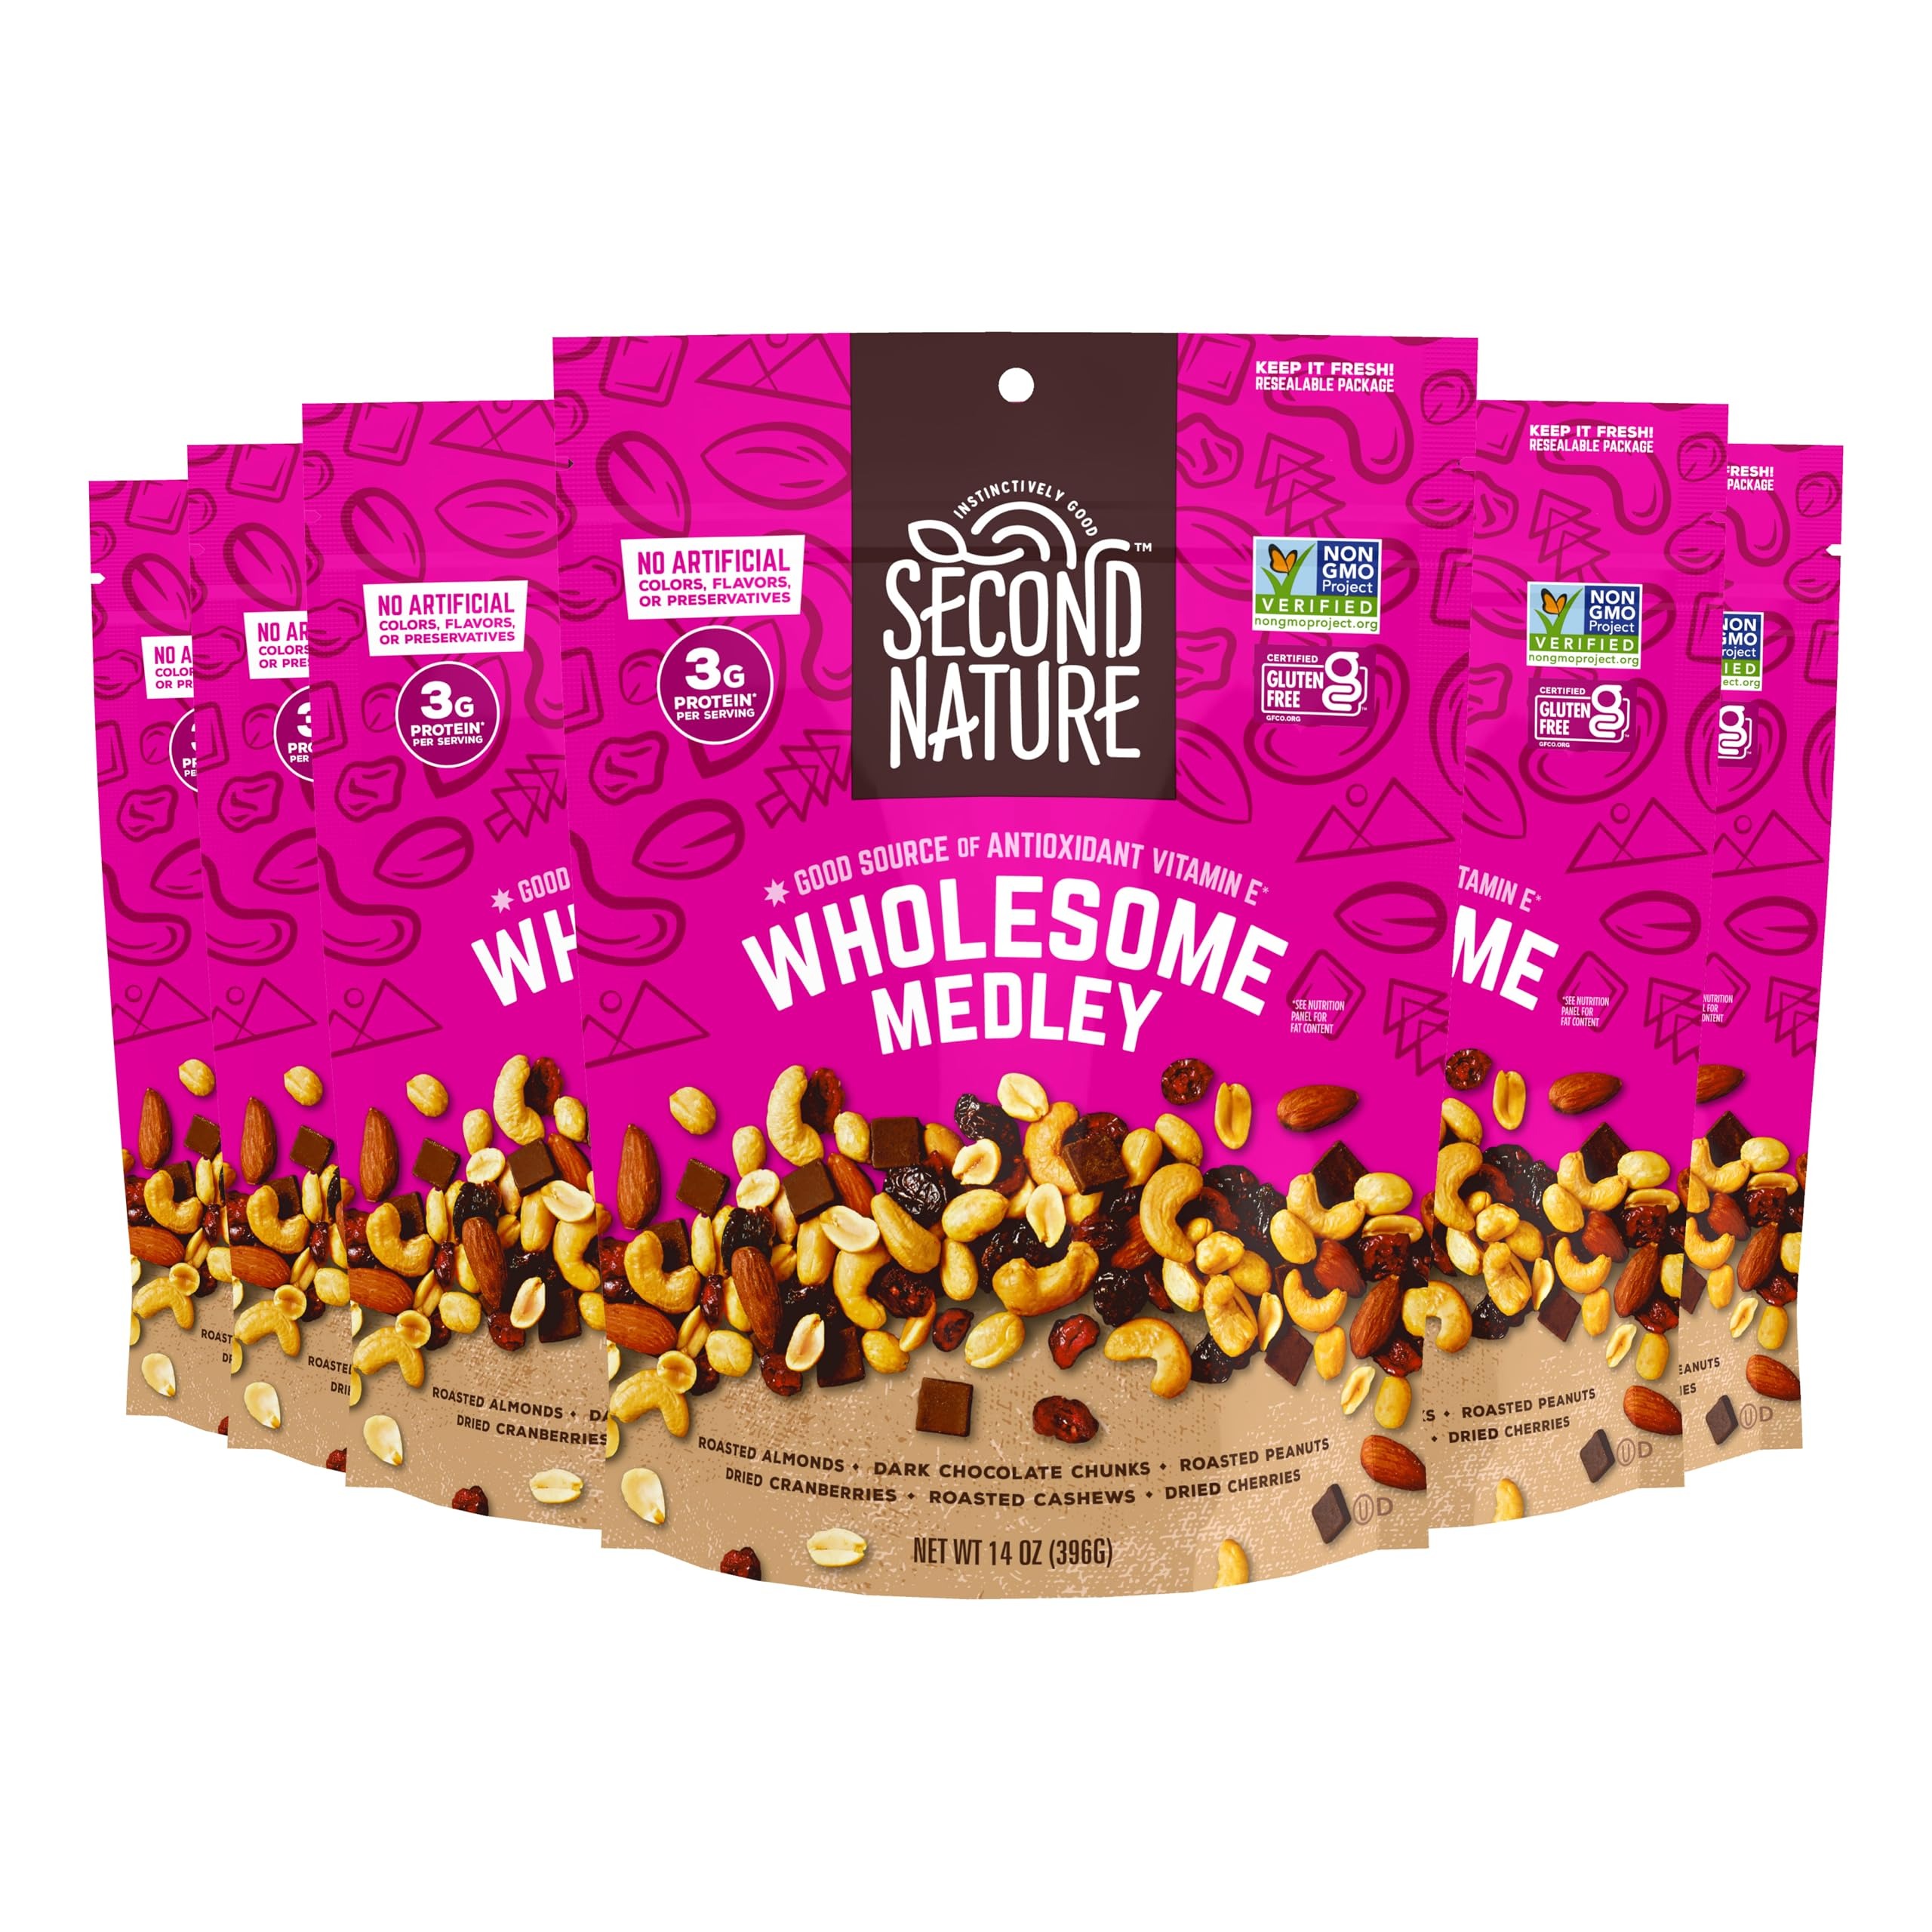
Item Name: Second Nature Wholesome Medley Trail Mix - 14 oz Resealable Snack Pouches (Pack of 6), Certified Gluten-Free Snack - Dark Chocolate, Dried Fruit and Nut Trail Mix, Ideal for Travel Snacks
Bullet Point 1: TRAIL MIX SNACKS – Second Nature Wholesome Medley Trail Mix packs are made to fuel your day, no matter where it might take you. There are (6) 14 oz resealable pouches of delightfully wholesome nut snacks included
Bullet Point 2: SATISFYING BLEND – Featuring an assortment of dark chocolate, gently roasted almonds, roasted and salted peanuts and cashews, tart dried cranberries and dried cherries, this trail mix strikes the perfect balance of crunchy, sweet, and totally satisfying.
Bullet Point 3: PREMIUM INGREDIENTS – Only 45g of sodium per 1oz serving. These bulk trail mix packs, made with premium ingredients, have no artificial flavors, colors or preservatives. A good source of antioxidant vitamin E, Kosher Certified & Gluten-Free.
Bullet Point 4: INSTINCTIVELY GOOD – We believe in snacking on purpose, creating medleys that fuel our adventures and improve our health. It’s the best of nature’s finest ingredients, combined in ways Mother Nature never imagined.
Bullet Point 5: GIVING BACK TO NATURE – A commitment to nature is in our Second Nature. That’s why we’ve partnered with One Tree Planted and a portion of every Second Nature Trail Mix Snacks purchase goes towards planting trees in our Communities.
Value: 84.0
Unit: Ounce

Price: 8.385